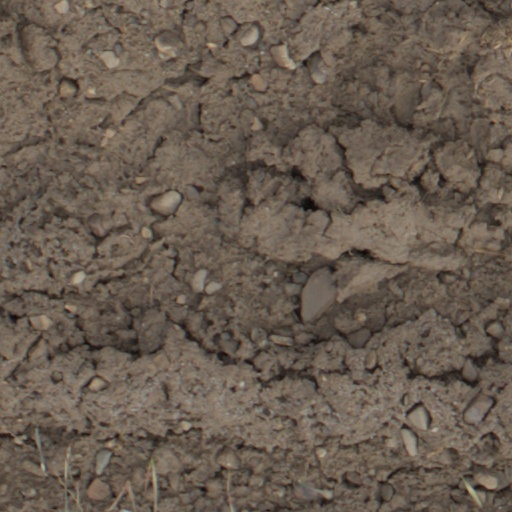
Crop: wheat